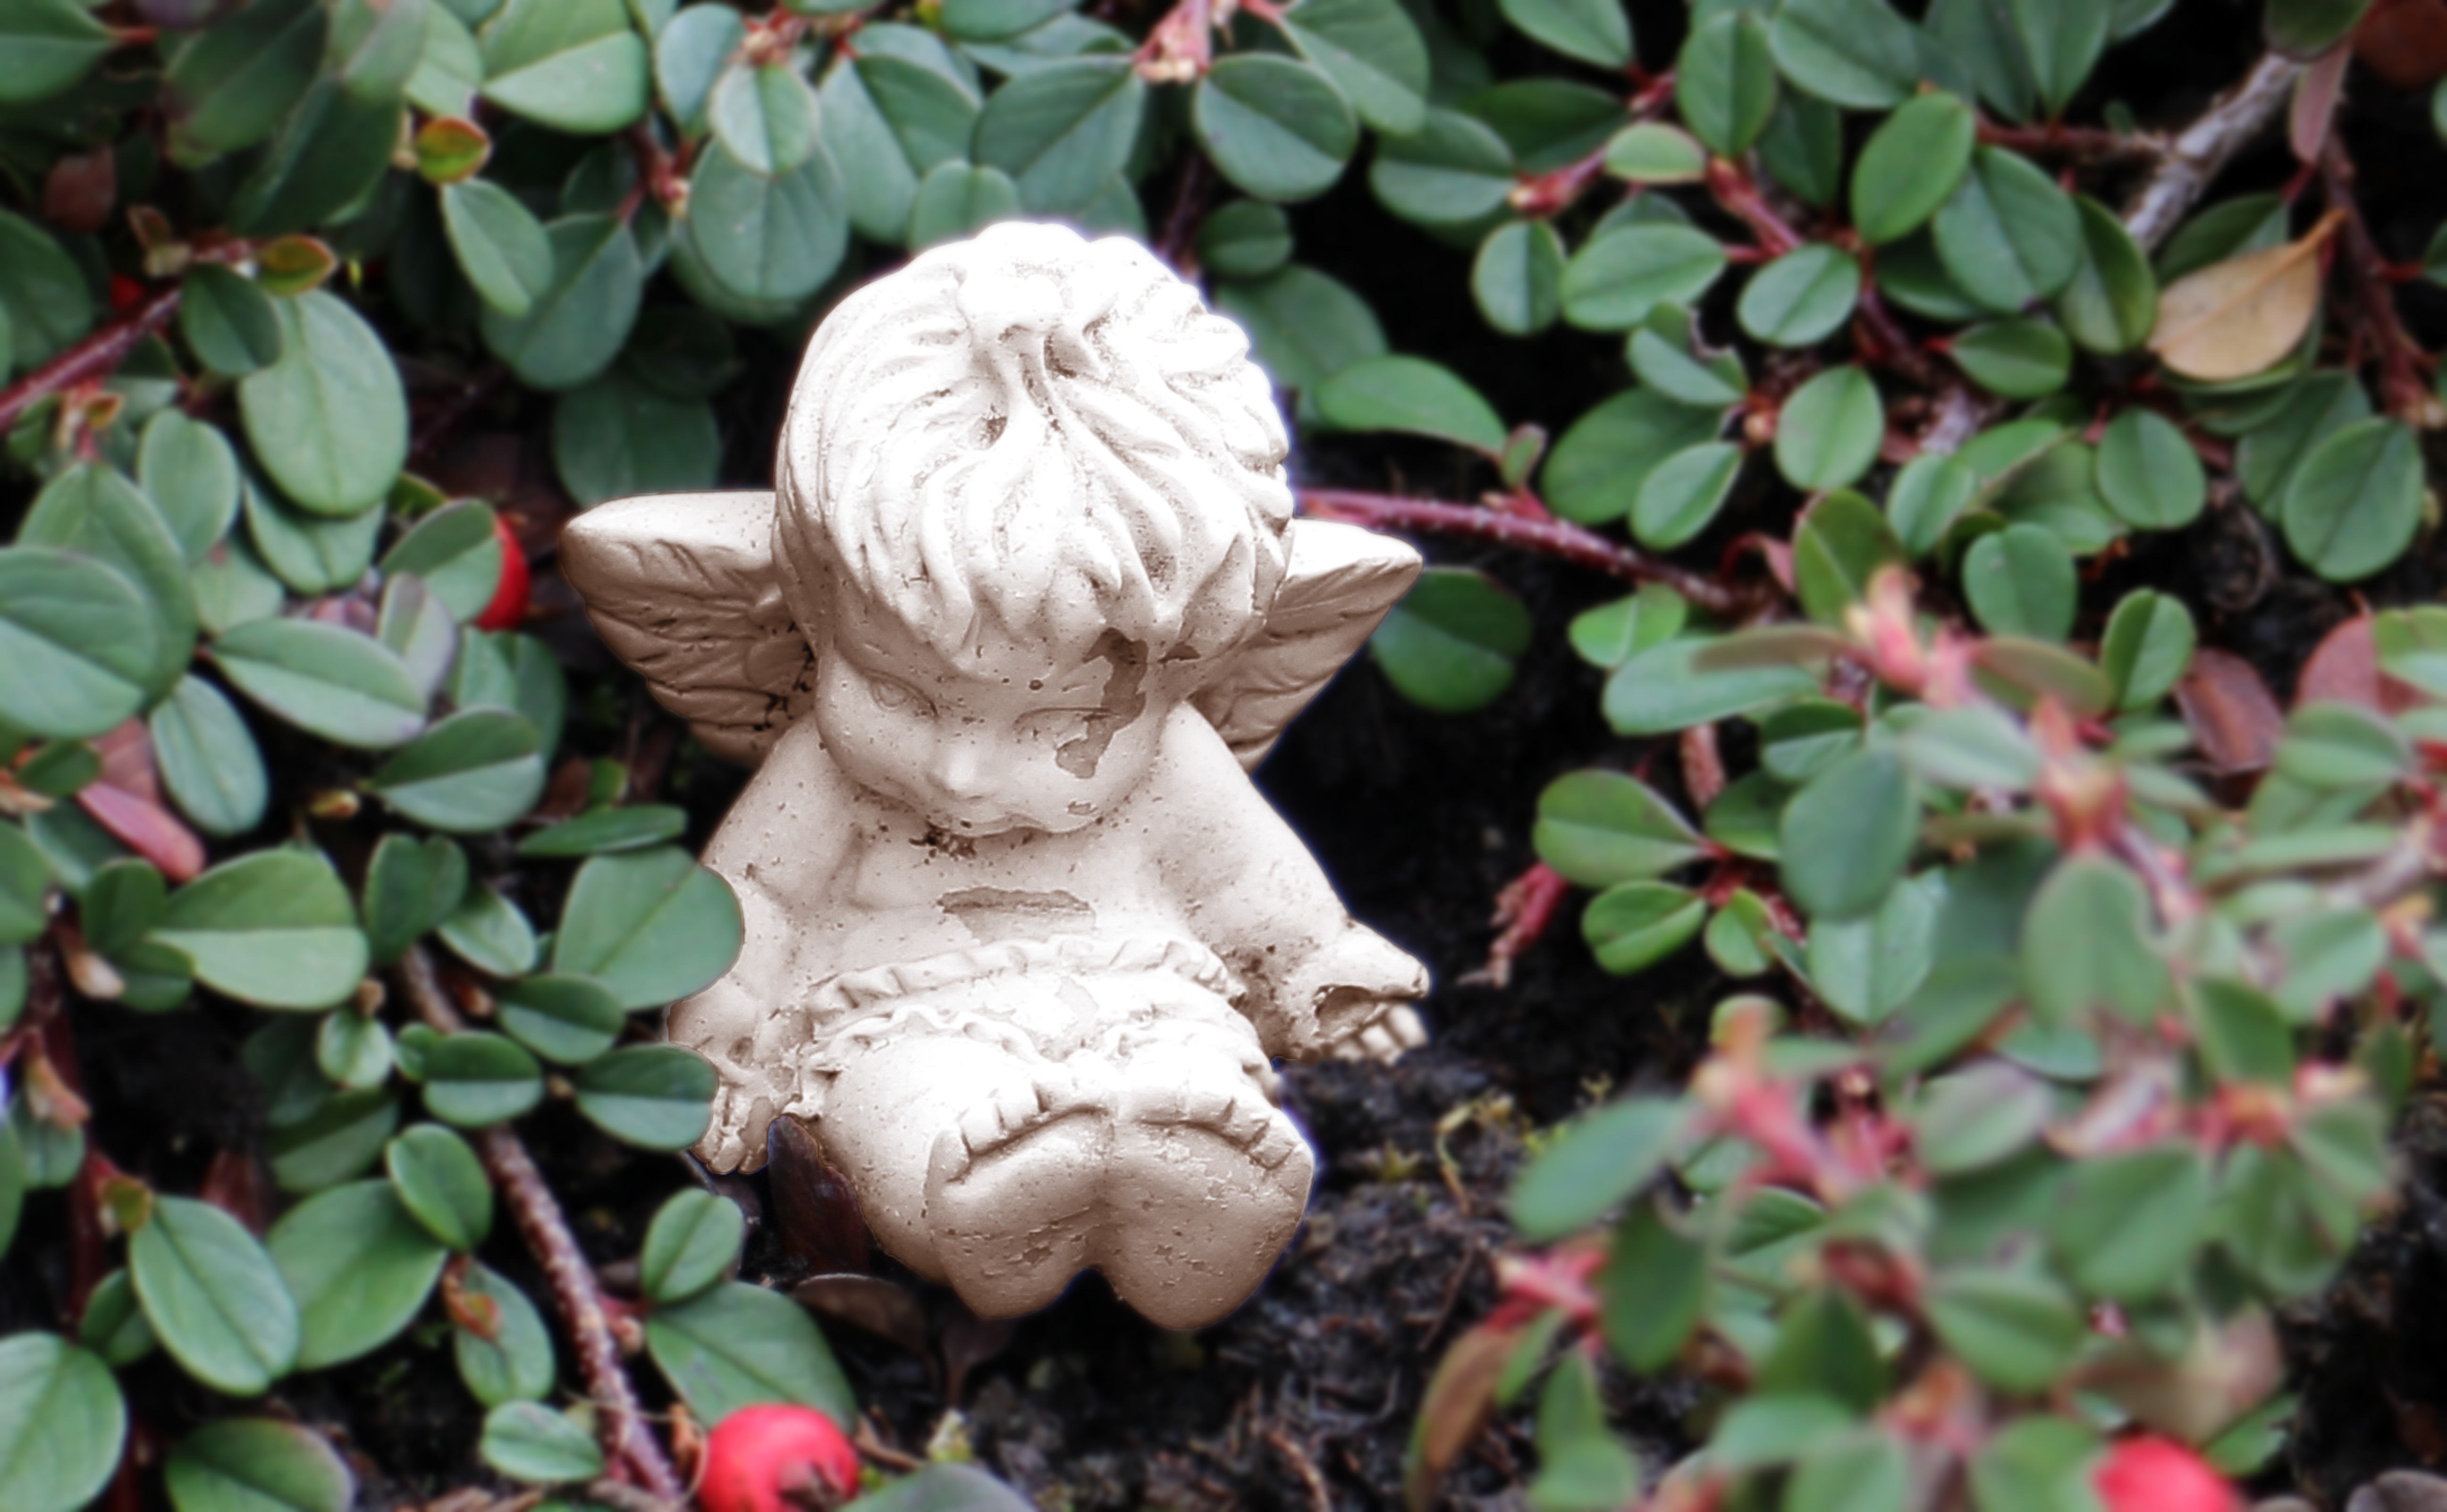
plant, leaf, flower, green, jungle, sitting, small, botany, garden, flora, baby, sculpture, angel, figure, shrub, flowering plant, land plant